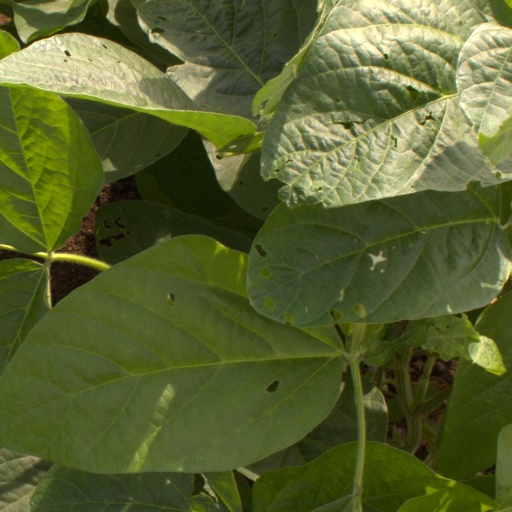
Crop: soybean